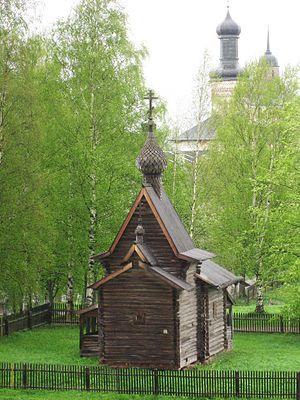
Une kletski khram est une église en bois, en Russie, formée d'une ou de plusieurs cellules ou isbas. Les cellules sont formées par des rondins agencés en forme de carrés. L'église est recouverte d'un ou de plusieurs toits à deux pans successifs en fonction du nombre de cellules.